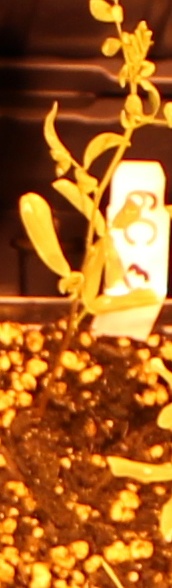
Label: Lentil